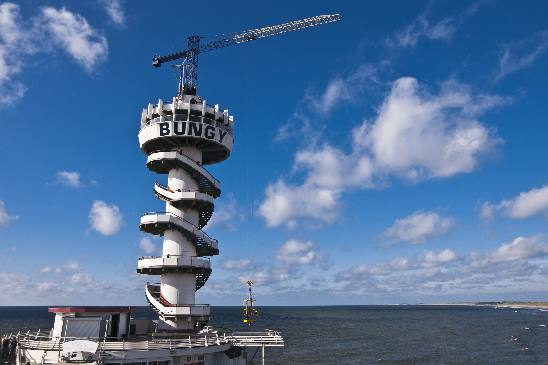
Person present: No